Military history of Italy during World War II

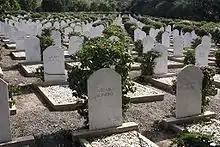
Italian war cemetery in Keren, Eritrea.

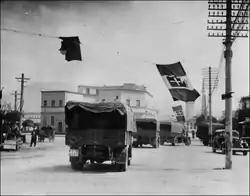
Italian forces in Albania.

In addition to the well-known campaigns in the western desert during 1940, the Italians initiated operations in June 1940 from their East African colonies of Ethiopia, Italian Somaliland, and Eritrea.